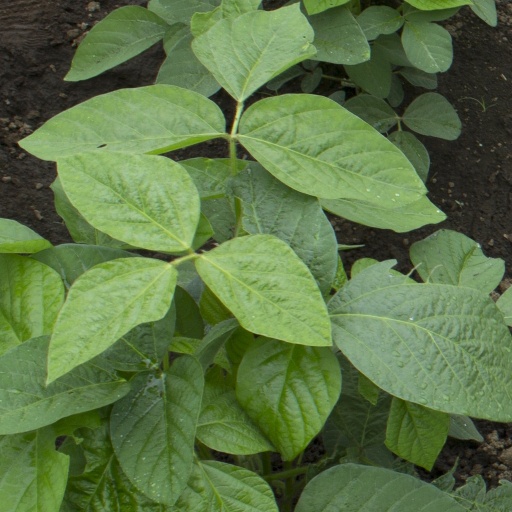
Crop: soybean